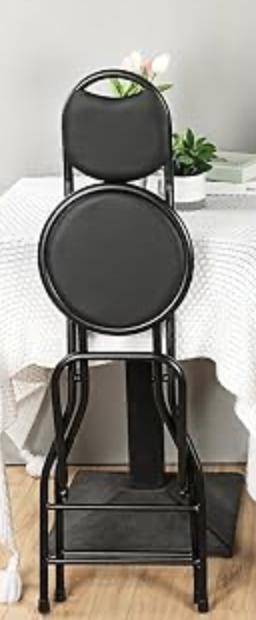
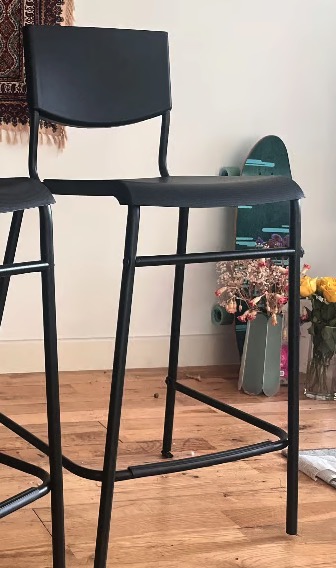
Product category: stool
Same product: no